Baldwinsville Village Hall

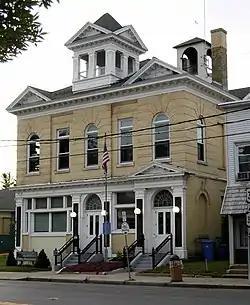

Baldwinsville Village Hall, in Baldwinsville, New York is a Renaissance Revival style village hall that was listed in the National Register of Historic Places in 1997. It was designed by architect Charles E. Colton and was built by G.W. Van Dusen and others in 1897.